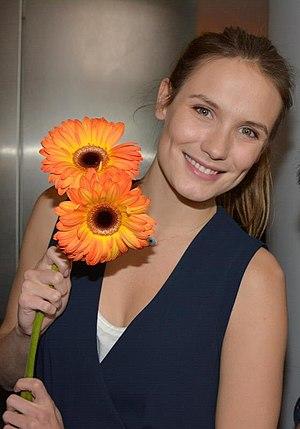
Ana Girardot à l'ouverture du Printemps du cinéma
Ce qui nous lie est un film français co-écrit et réalisé par Cédric Klapisch sorti en 2017.